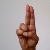
The image shows a hand gesture representing the letter 'U' in Indian Sign Language.